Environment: real
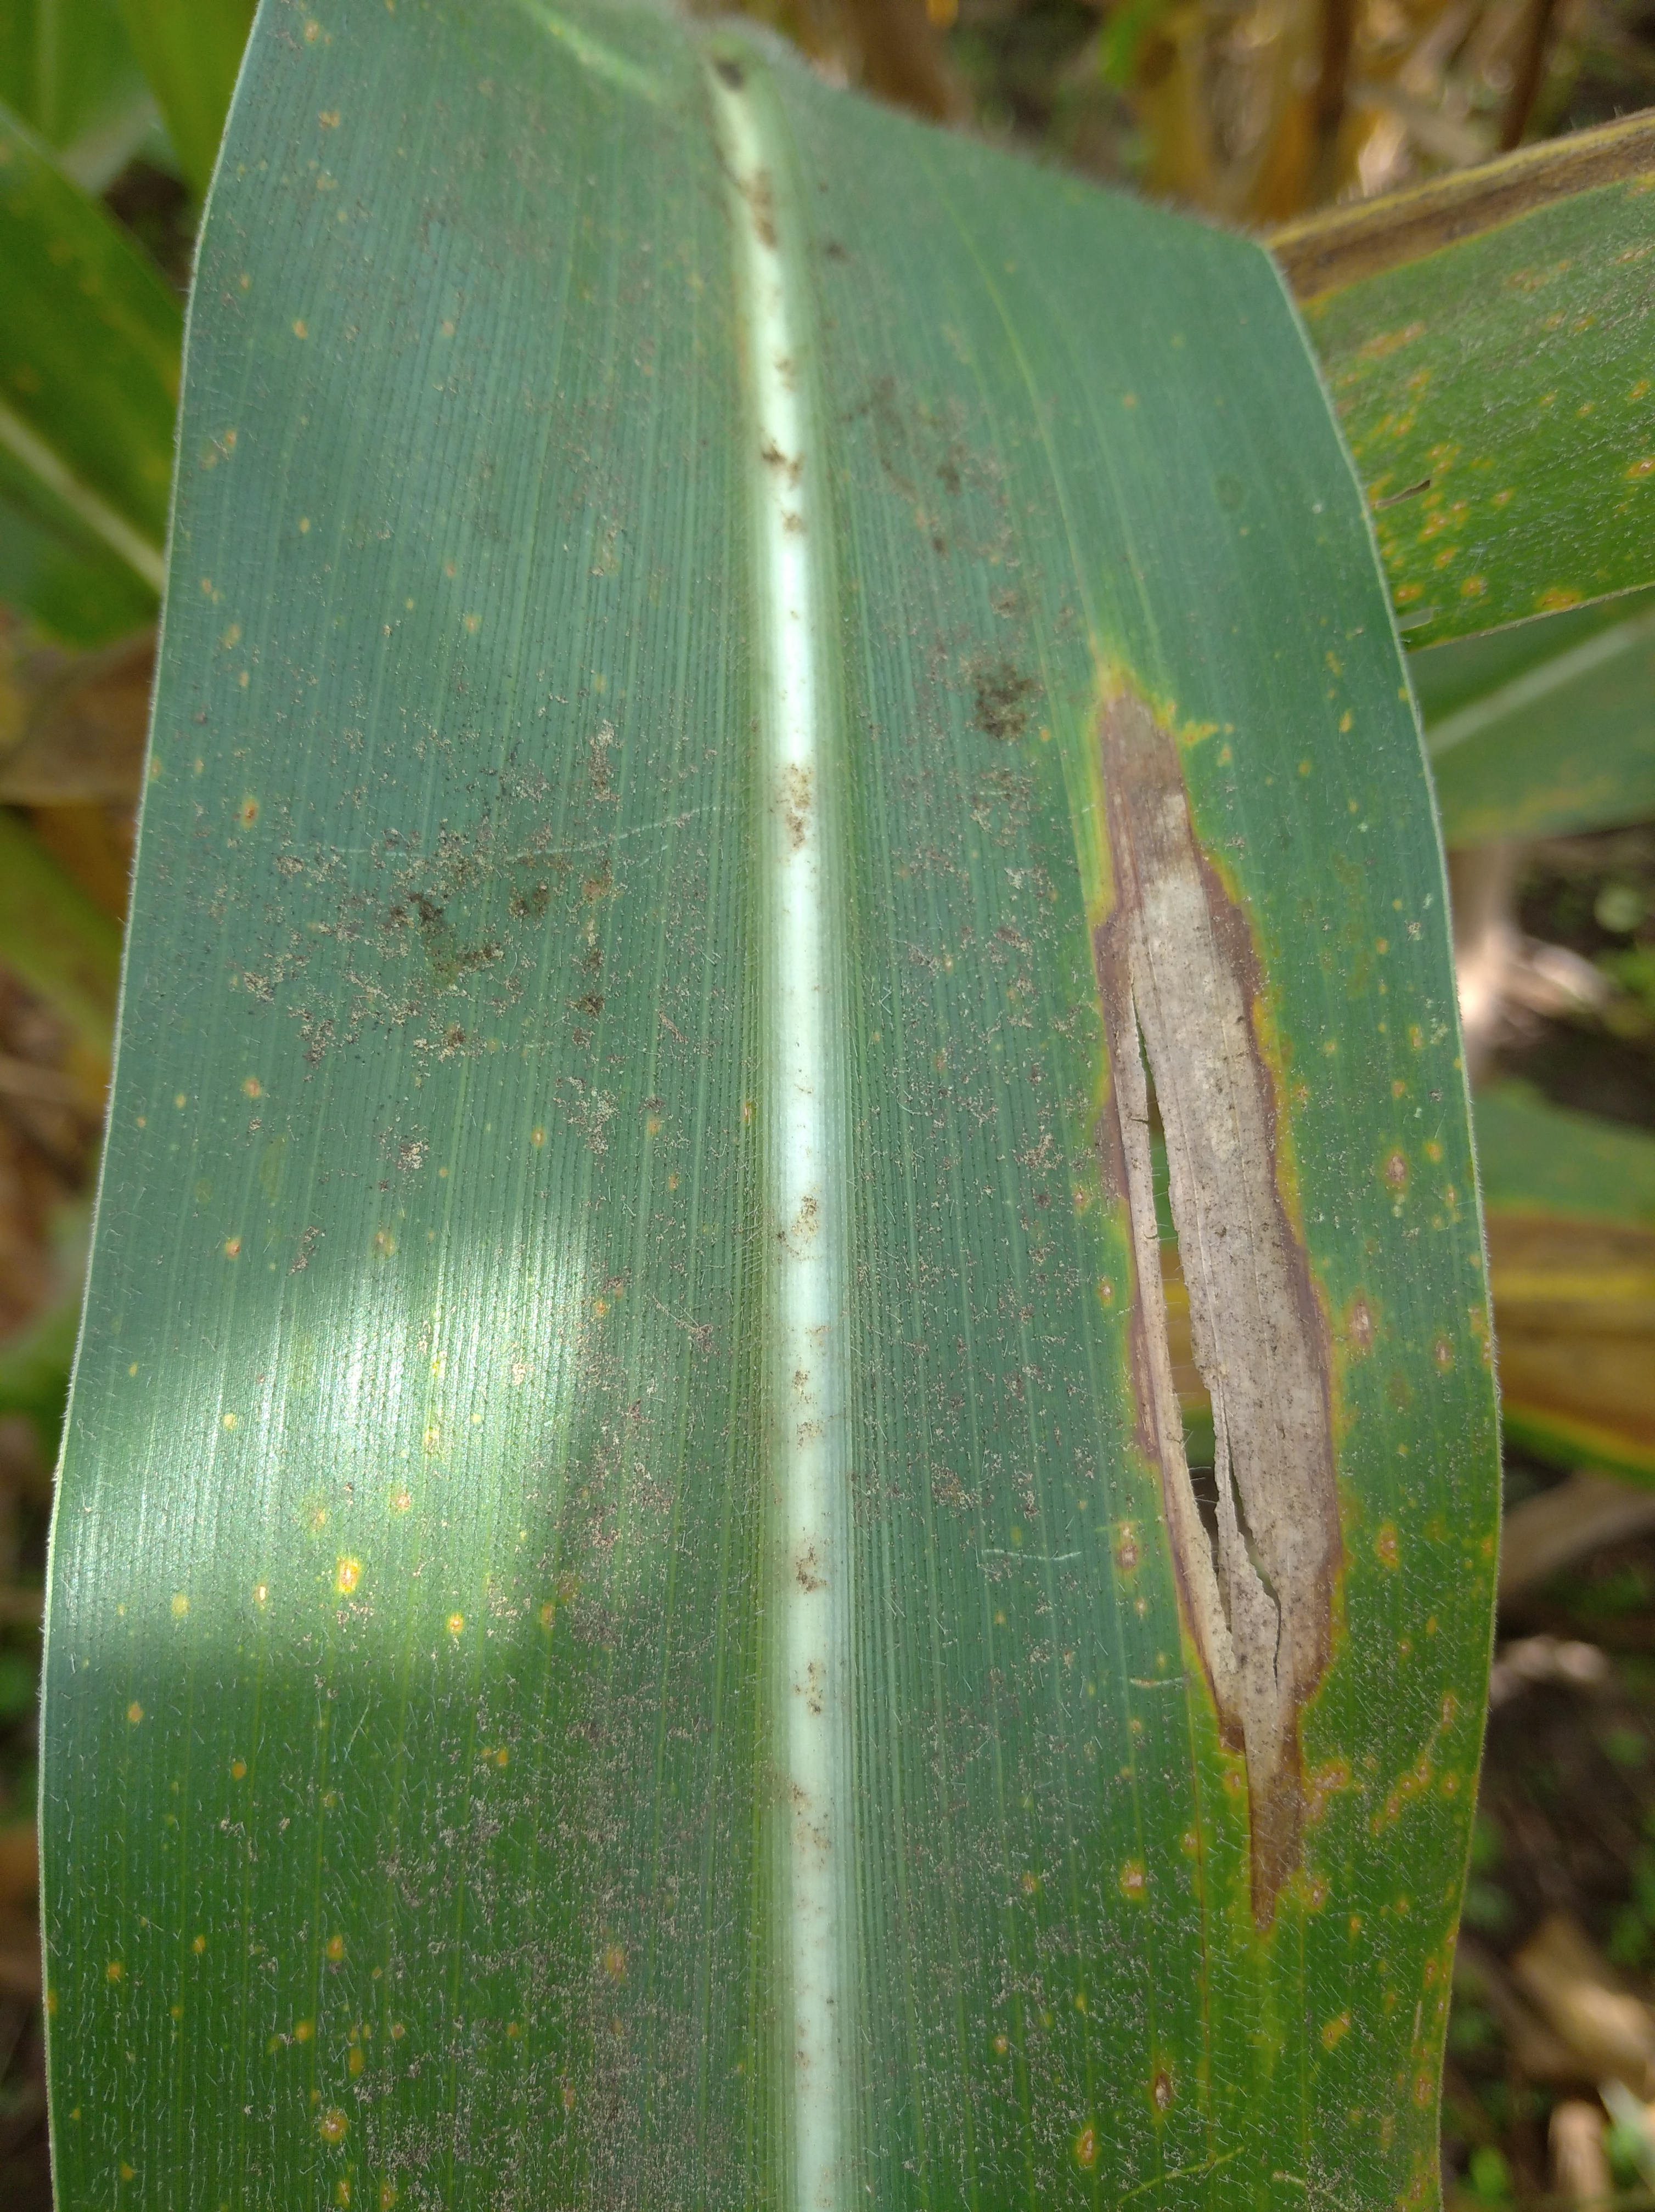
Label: northern_corn_leaf_blight